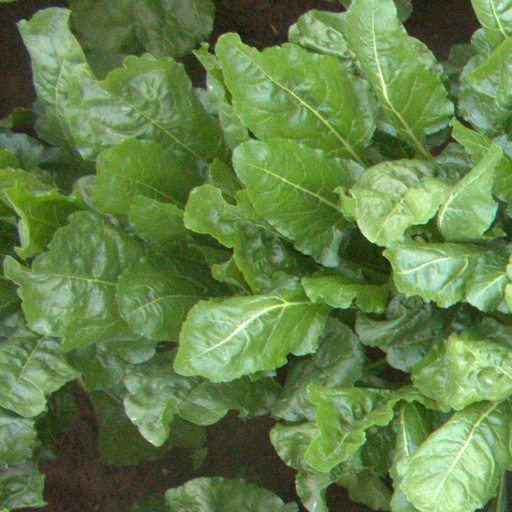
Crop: sugar beet